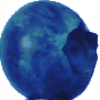
Label: Huckleberry 1